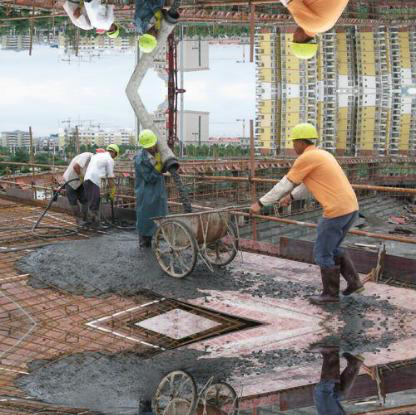
Objects in the image:
label: helmet
label: helmet
label: helmet
label: helmet
label: helmet
label: helmet